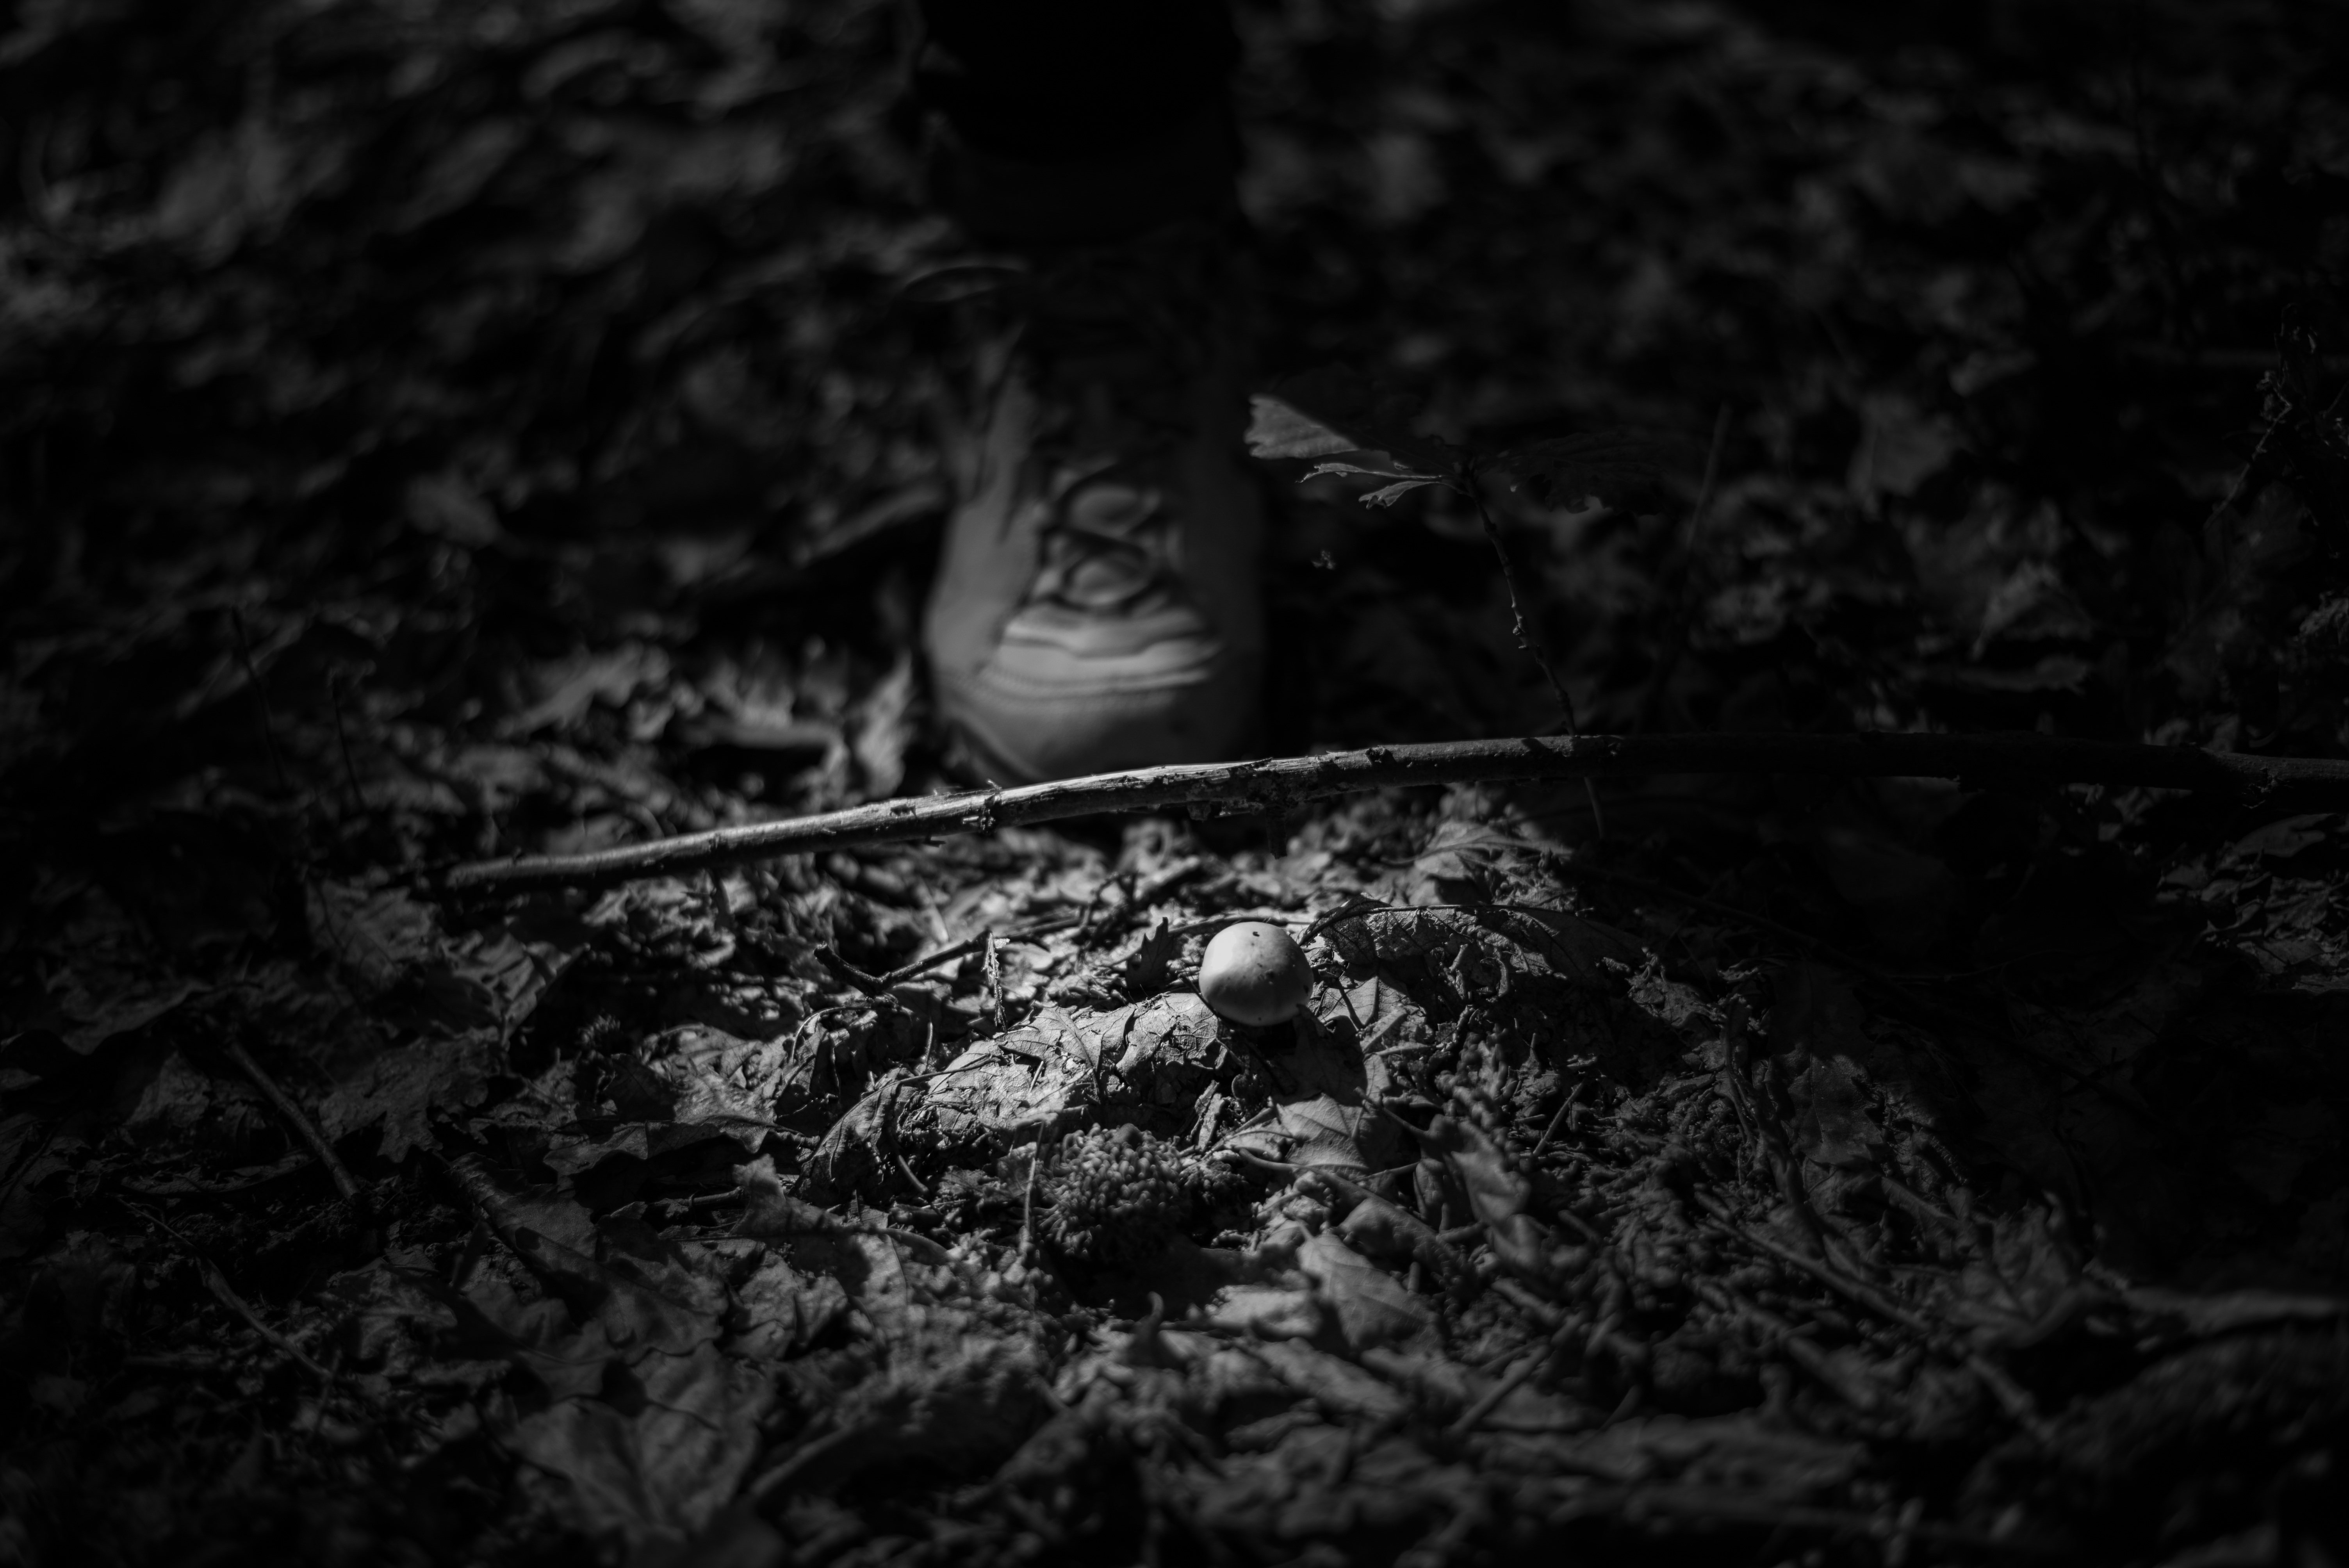
tree, nature, forest, branch, light, black and white, photography, sunlight, leaf, darkness, black, monochrome, habitat, monochrome photography